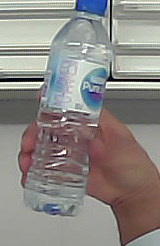
Product: nestle_water